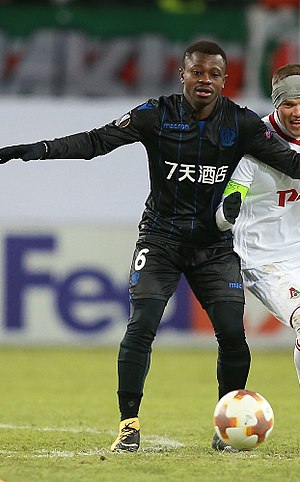
Jean Michaël Seri
Jean Michaël Seri er en ivorianske fodboldspiller der spiller på den centrale Midtbane hos Fulham.